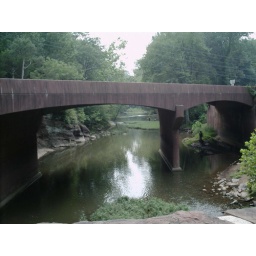
this is a bridge over bull run. i have no idea why i like this view